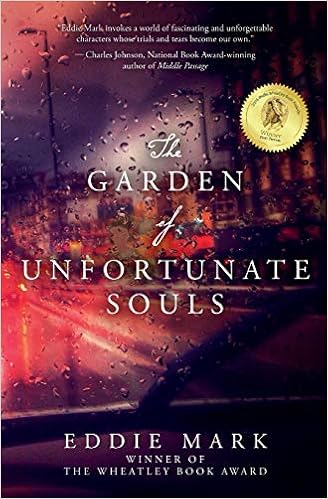
The Garden of Unfortunate Souls
Category: Books
Review "With compassion and superb craftsmanship, Eddie Mark invokes a world of fascinating and unforgettable characters whose trials and tears become our own. The Garden of Unfortunate Souls is a powerful debut from a writer concerned, first and foremost, with the human heart." --Charles Johnson, National Book Award-winning author of Middle Passage "Mark is an expert storyteller whose prose, subject matter, and characters are reminiscent of John Steinbeck. The Garden of Unfortunate Souls is an impressive debut whose characters are multi-layered and, above all real in the sense that they are neither heroes nor villains. Rather, they are heroes AND villains. Every protagonist here is guilty of abuse of some kind, yet Mark writes them with compassion and with a thoughtfulness that gently leads the reader to examine the root causes of the abuse and then to an examination of abuse and violence on a larger scale"--Readers+Writers Journal. "As a reader, you are drawn deeper and deeper into the lives that populate the story, feeling the pain of each wrong turn & each missed opportunity. Life in the decaying Fruit Belt neighborhood in Buffalo, New York, is vividly captured in richly descriptive detail. Well done!" -Carine Engelbrecht, Readers' Favorite (5 Stars) "The story of abuse, betrayal and violence is told with a poetically powerful voice that renders its characters as vivid as "Mac" McMurphy and "Chief" Bromden in Ken Kesey's Cuckoo's Nest...Eddie Mark's debut novel should be required reading for any culture that embraces "spare the rod, spoil the child"--Sam Waite, B&P. About the Author Eddie Mark is an award-winning writer, researcher, educator, and former city chess champion of Buffalo, New York. His writing has appeared in the Miami Herald, the Journal of Higher Education Policy and Management, the College Student Journal, US Chess Online, the Hart House Review, and the anthology Bloodlines: Tales from the African Diaspora. The Garden of Unfortunate Souls is his first published novel. He is currently a doctoral candidate in Educational Administration at the Ontario Institute for Studies in Education at the University of Toronto.
Features: "With compassion and superb craftsmanship, Eddie Mark invokes a world of fascinating and unforgettable characters whose trials and tears become our own. The Garden of Unfortunate Souls is a powerful debut by a writer concerned, first and foremost, with the human heart."  -Charles Johnson, National Book Award-winning author of Middle Passage   Phillis Wheatley Award Winner for First Fiction  African American Literary Award Nominee for Breakout Author of the Year  Readers' Favorite 5-stars | In this award-winning coming-of-age story, two families grapple with the effects of child abuse in 1980s Buffalo, New York. Loretta Ford, an eccentric single mother and religious fanatic, lives a reclusive life with her twelve-year-old son, Shadrack. Convinced that harsh discipline is the only way to save a boy, she uses a brand of corporal punishment that blurs the line between parental love and physical violence. Cornelius Brooks is the mayor of Buffalo. His dysfunctional relationship with his children is threatening to ruin his family and his career. When an unlikely incident brings these two troubled parents face-to-face, what transpires is a meeting full of suspicion, bribery, and a host of secrets raging to get out. Their confrontation sets off a chain of events that will haunt both families forever. Lyrically beautiful and stunningly honest, | The Garden of Unfortunate Souls | is a masterwork of storytelling by Wheatley Award-winner Eddie Mark.